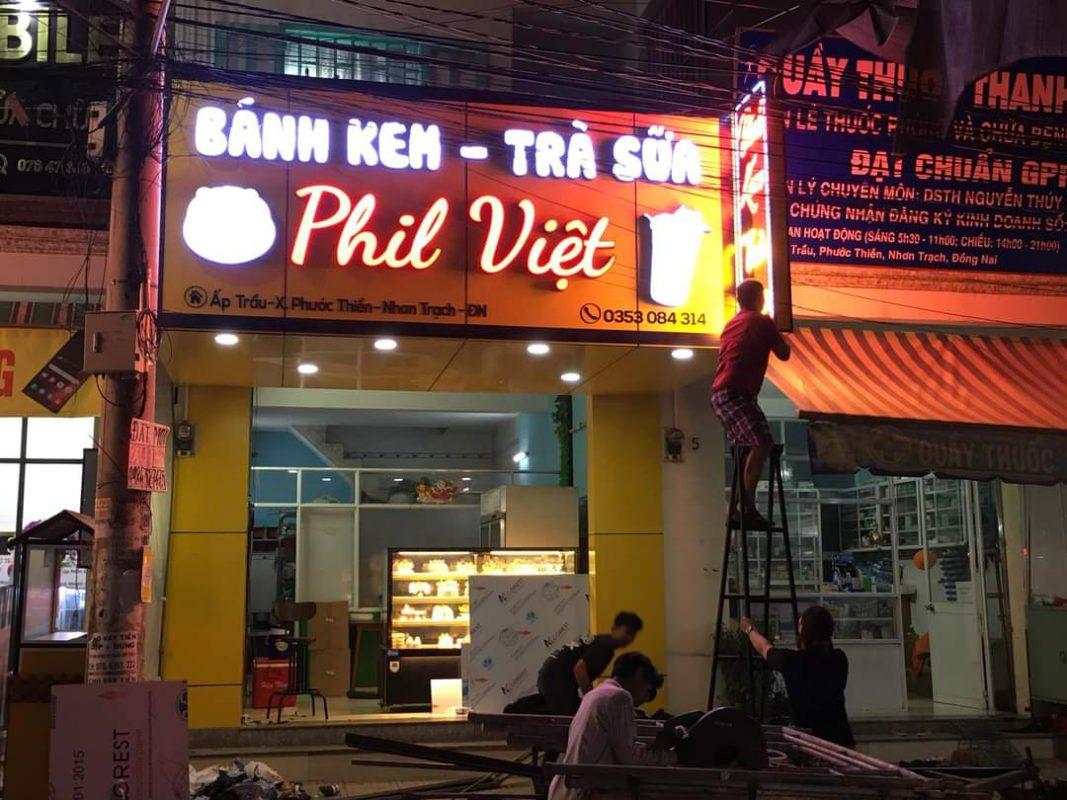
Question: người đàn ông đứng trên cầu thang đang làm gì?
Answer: đang sửa chữa bảng hiệu